2010–11 CWHL season

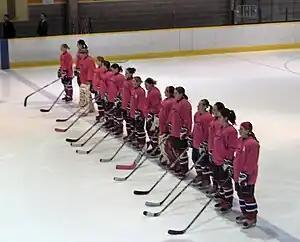
Montreal Stars played to beat breast cancer

Note: GP = Games played, W = Wins, L = Losses, OTL = Overtime Losses, SOL = Shootout Losses, GF = Goals for, GA = Goals against, Pts = Points.